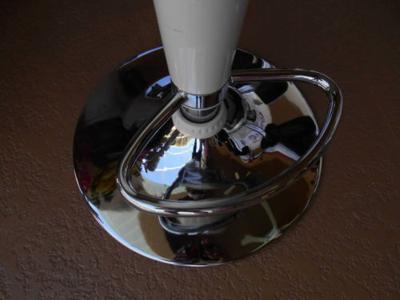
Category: chair